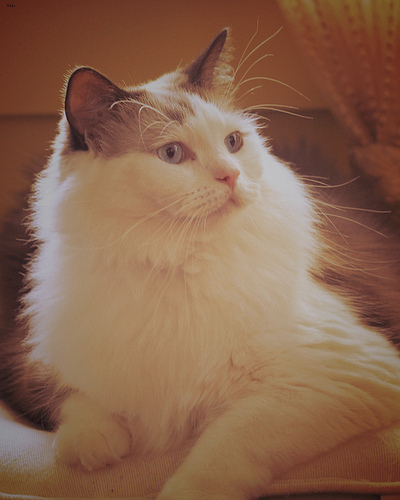
Breed: ragdoll